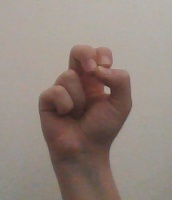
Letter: gaaf